Christianity in the 12th century

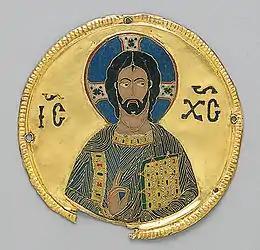
Medallion of Christ from Constantinople, c. 1100.

Christianity in the 12th century was marked by scholastic development and monastic reforms in the western church and a continuation of the Crusades, namely with the Second Crusade in the Holy Land.